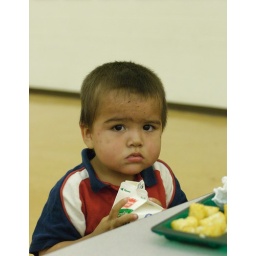
Milk in hand, the boy flashes a frown, cute as a button even when he's not smiling.